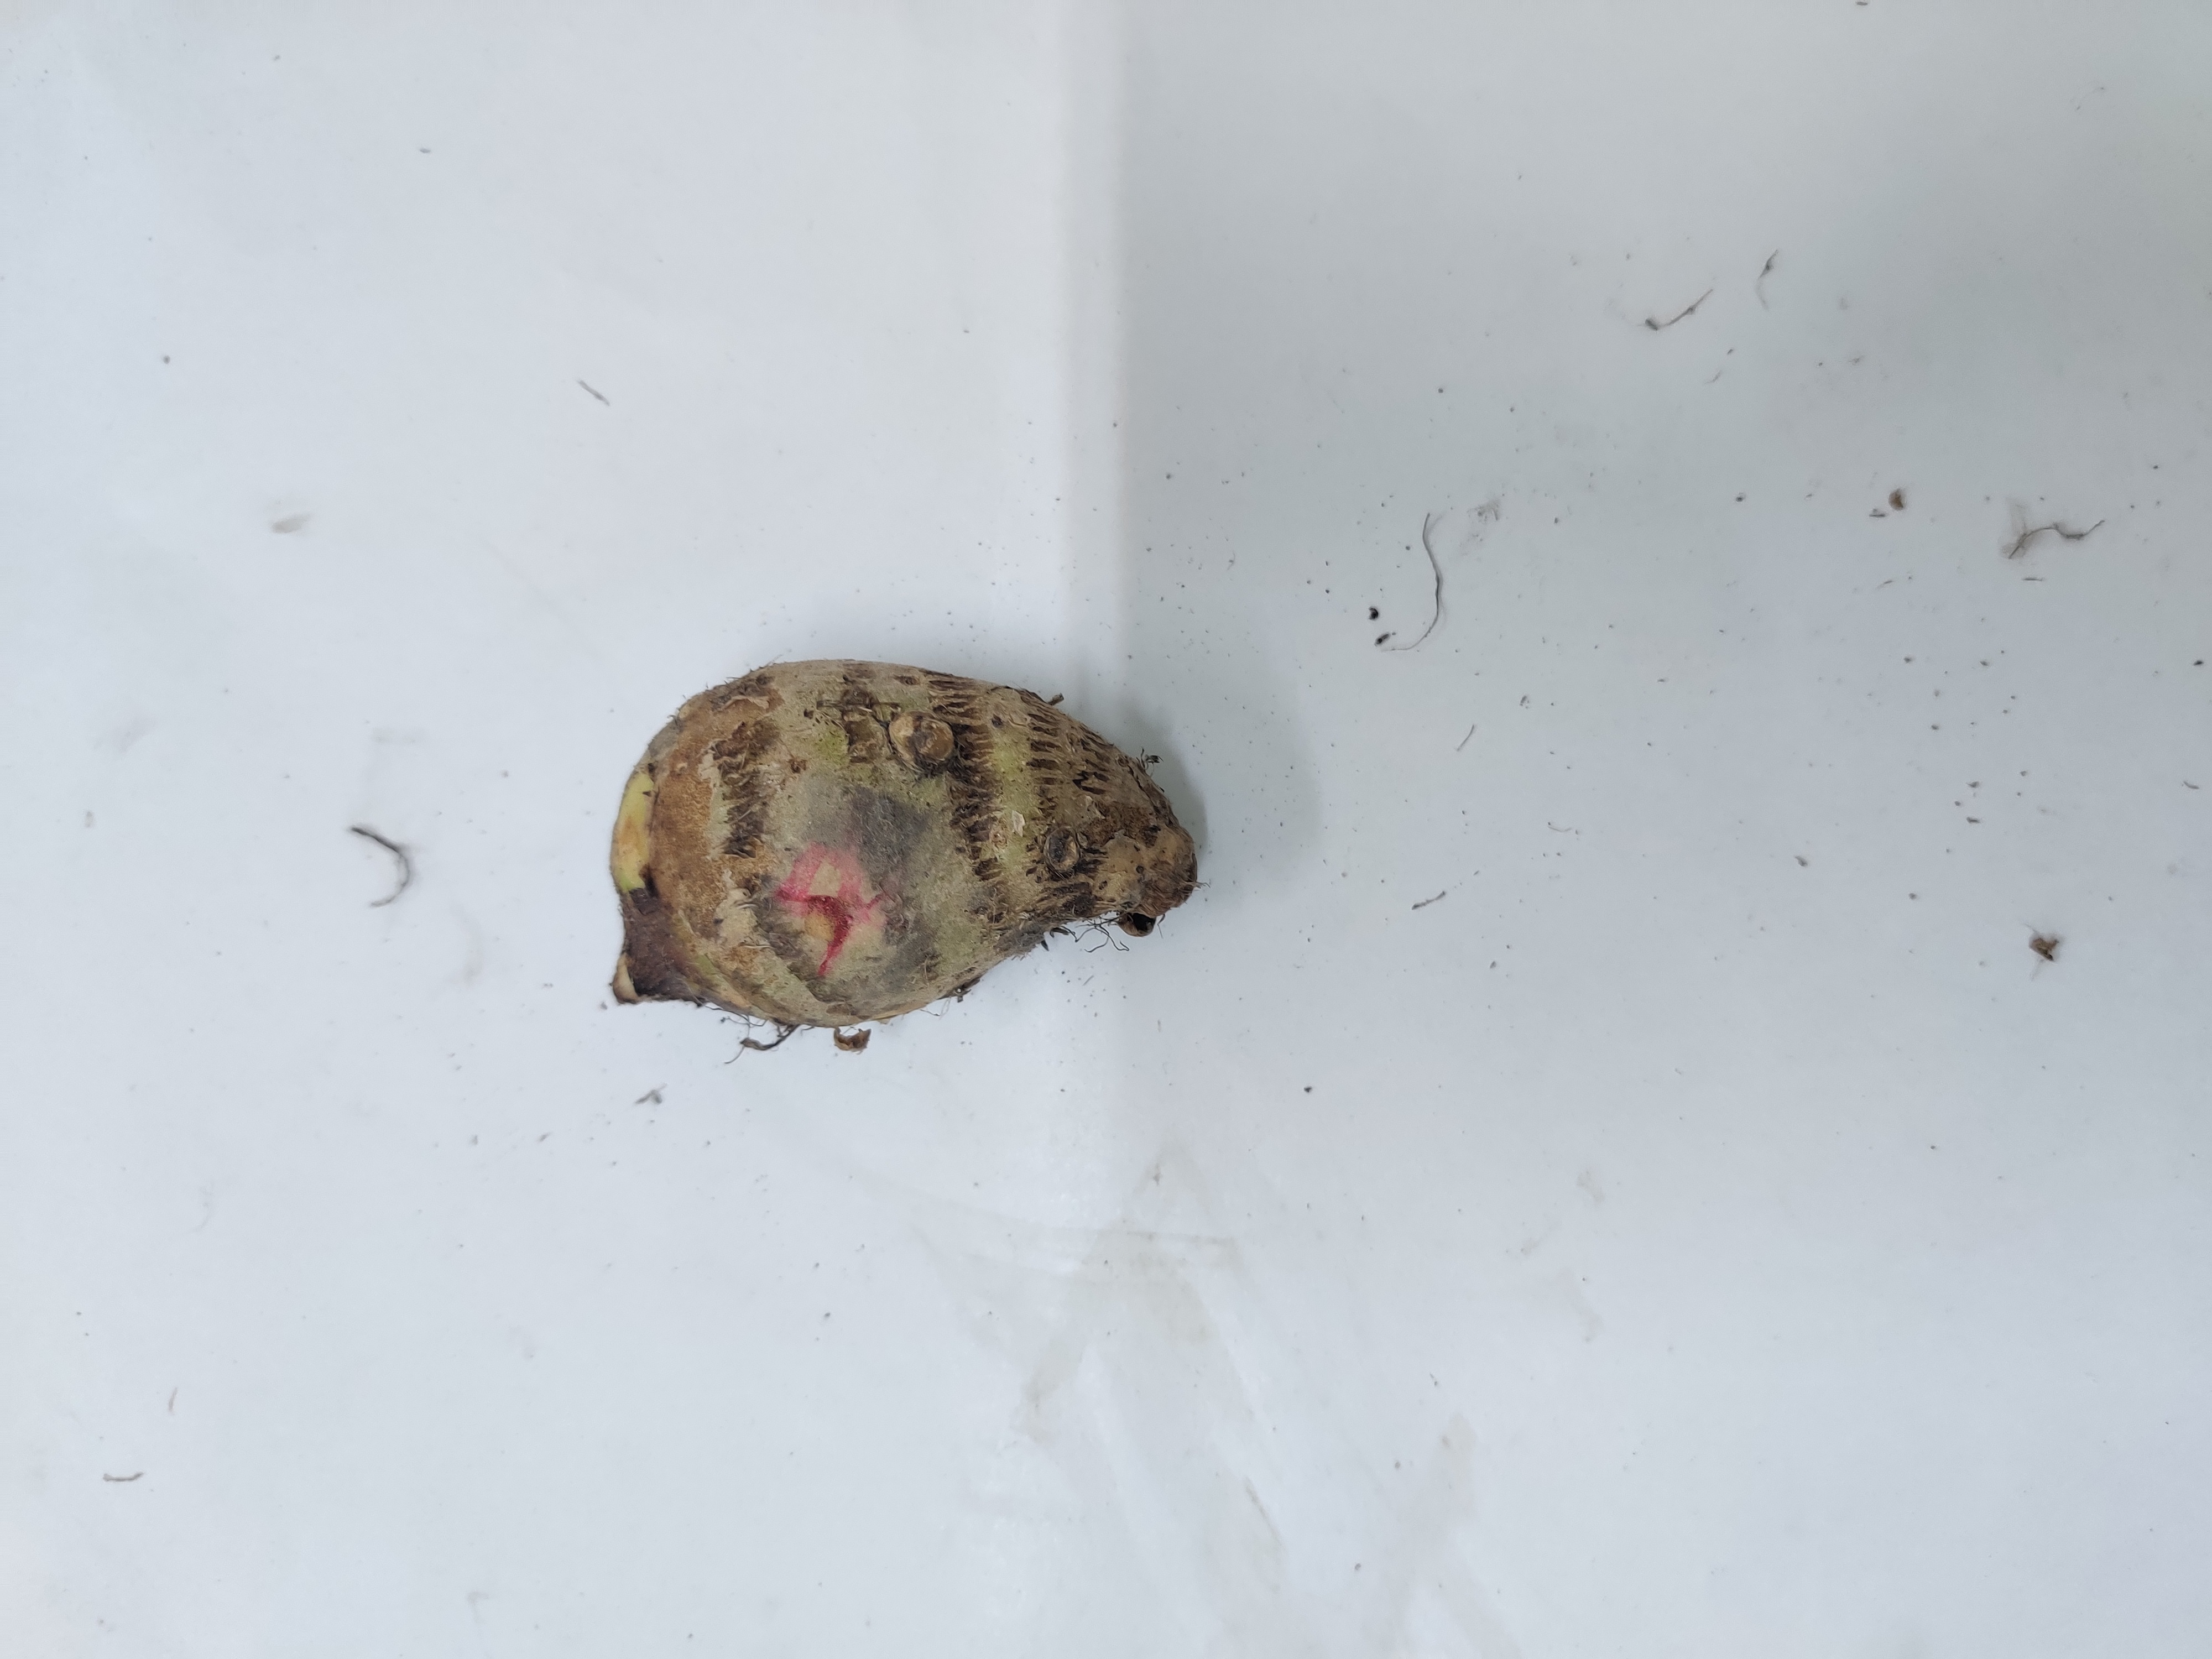
Crop: Taro root
Condition: Damaged